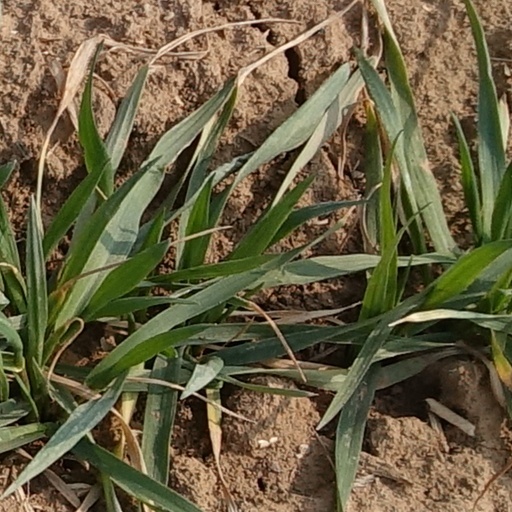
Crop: wheat